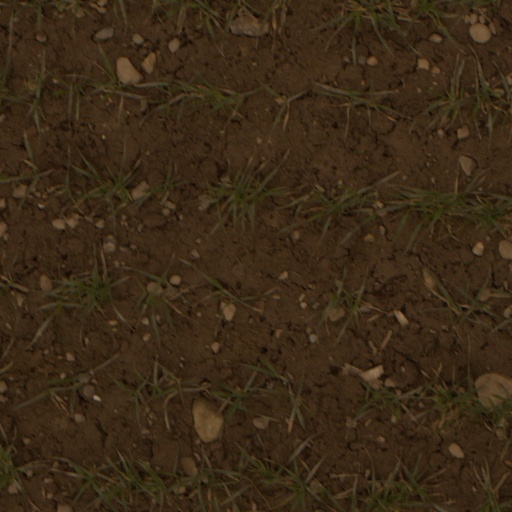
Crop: wheat